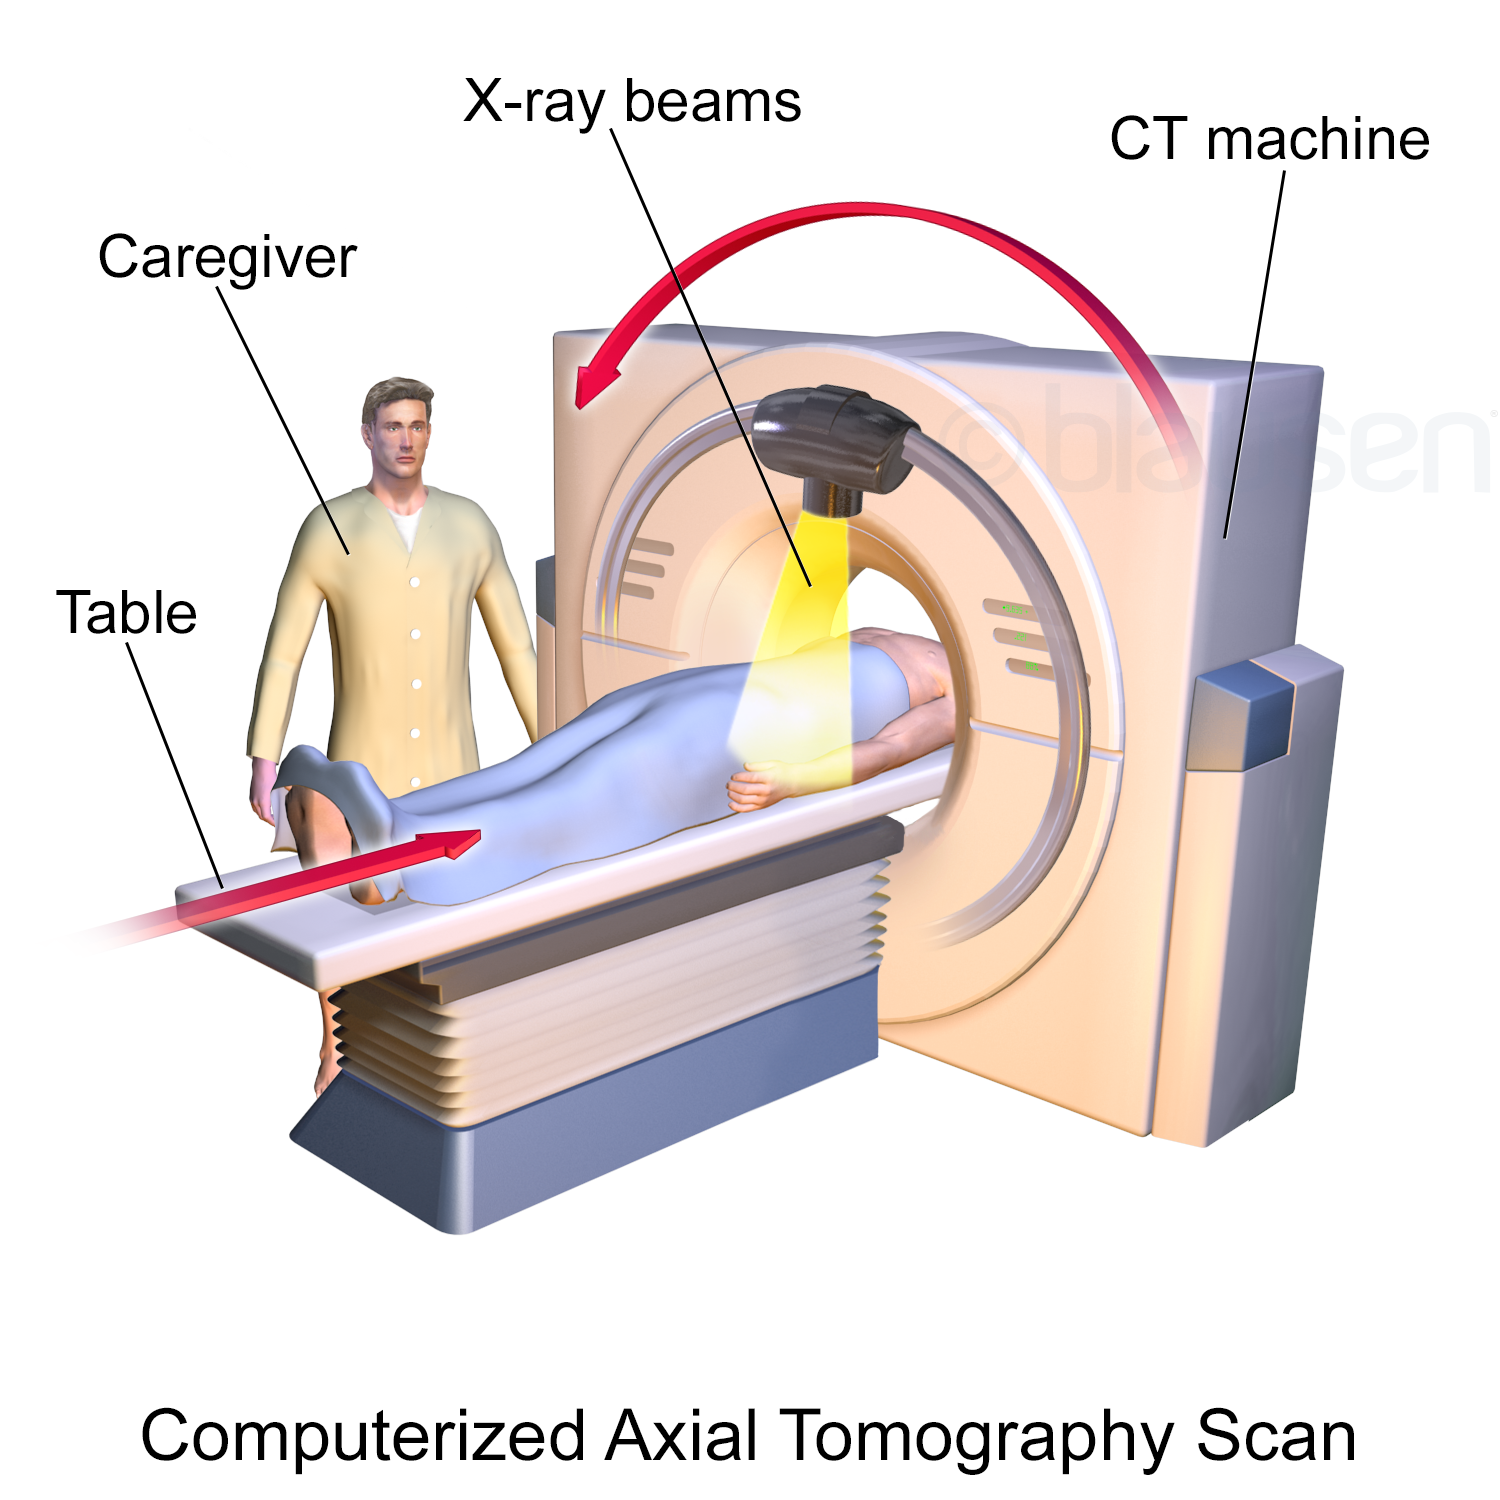
CAT Scan. See a full animation of this medical topic.
Specialty: medical-devices
Image credit: Blausen Medical Communications, Inc.